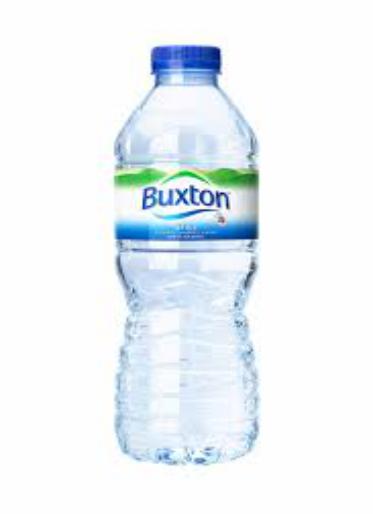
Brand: Cachantun
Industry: Food